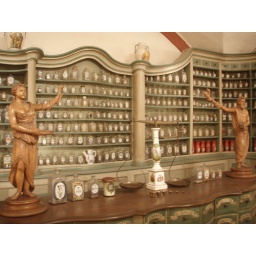
A very random museum to house within the walls of a medieval castle